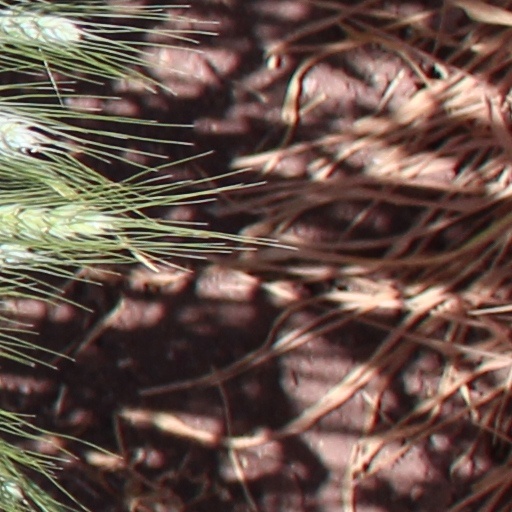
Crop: wheat